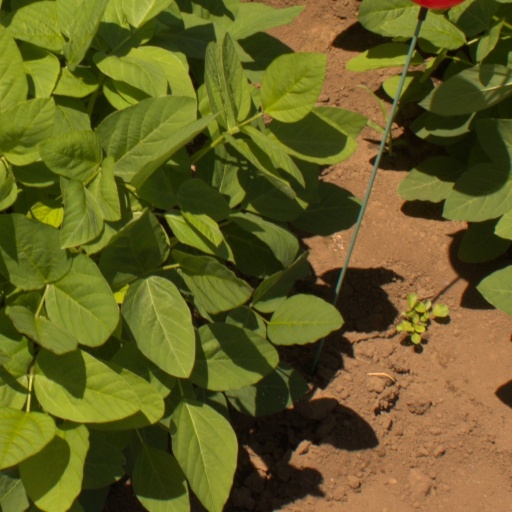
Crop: soybean